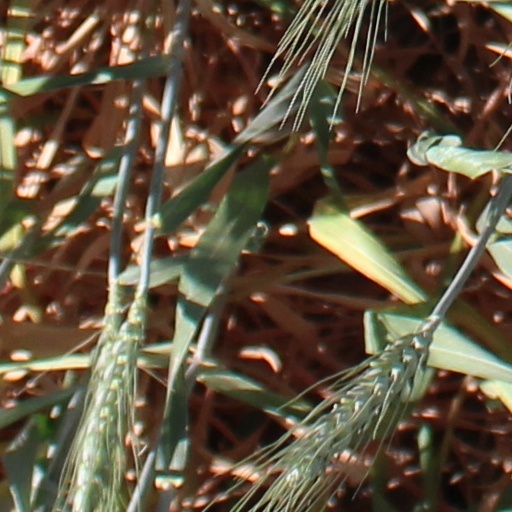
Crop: wheat